Sechele I

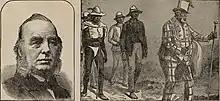
Christian herald and signs of our times (1886) The Late Rev. W. E. Boardman, Sechele, Chief of the Bechuanas, in State Attire. that, without employing the highest arguments at his disposal, the believer is able to defend his position against the assaults of the foe.

In 1847 Sechele met David Livingstone at Tshwane. He and his people accompanied the missionary to the Kolobeng River where Livingstone set up the Kolobeng Mission. The establishment of missions was sometimes encouraged by local rulers because the missionaries gave them access to guns and gunpowder, which gave them an advantage over neighbouring tribes lacking such technology.